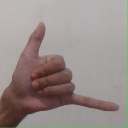
अक्षर: द